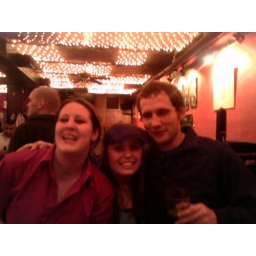
I was wearing some ukranian guys hat at a bar in columbus